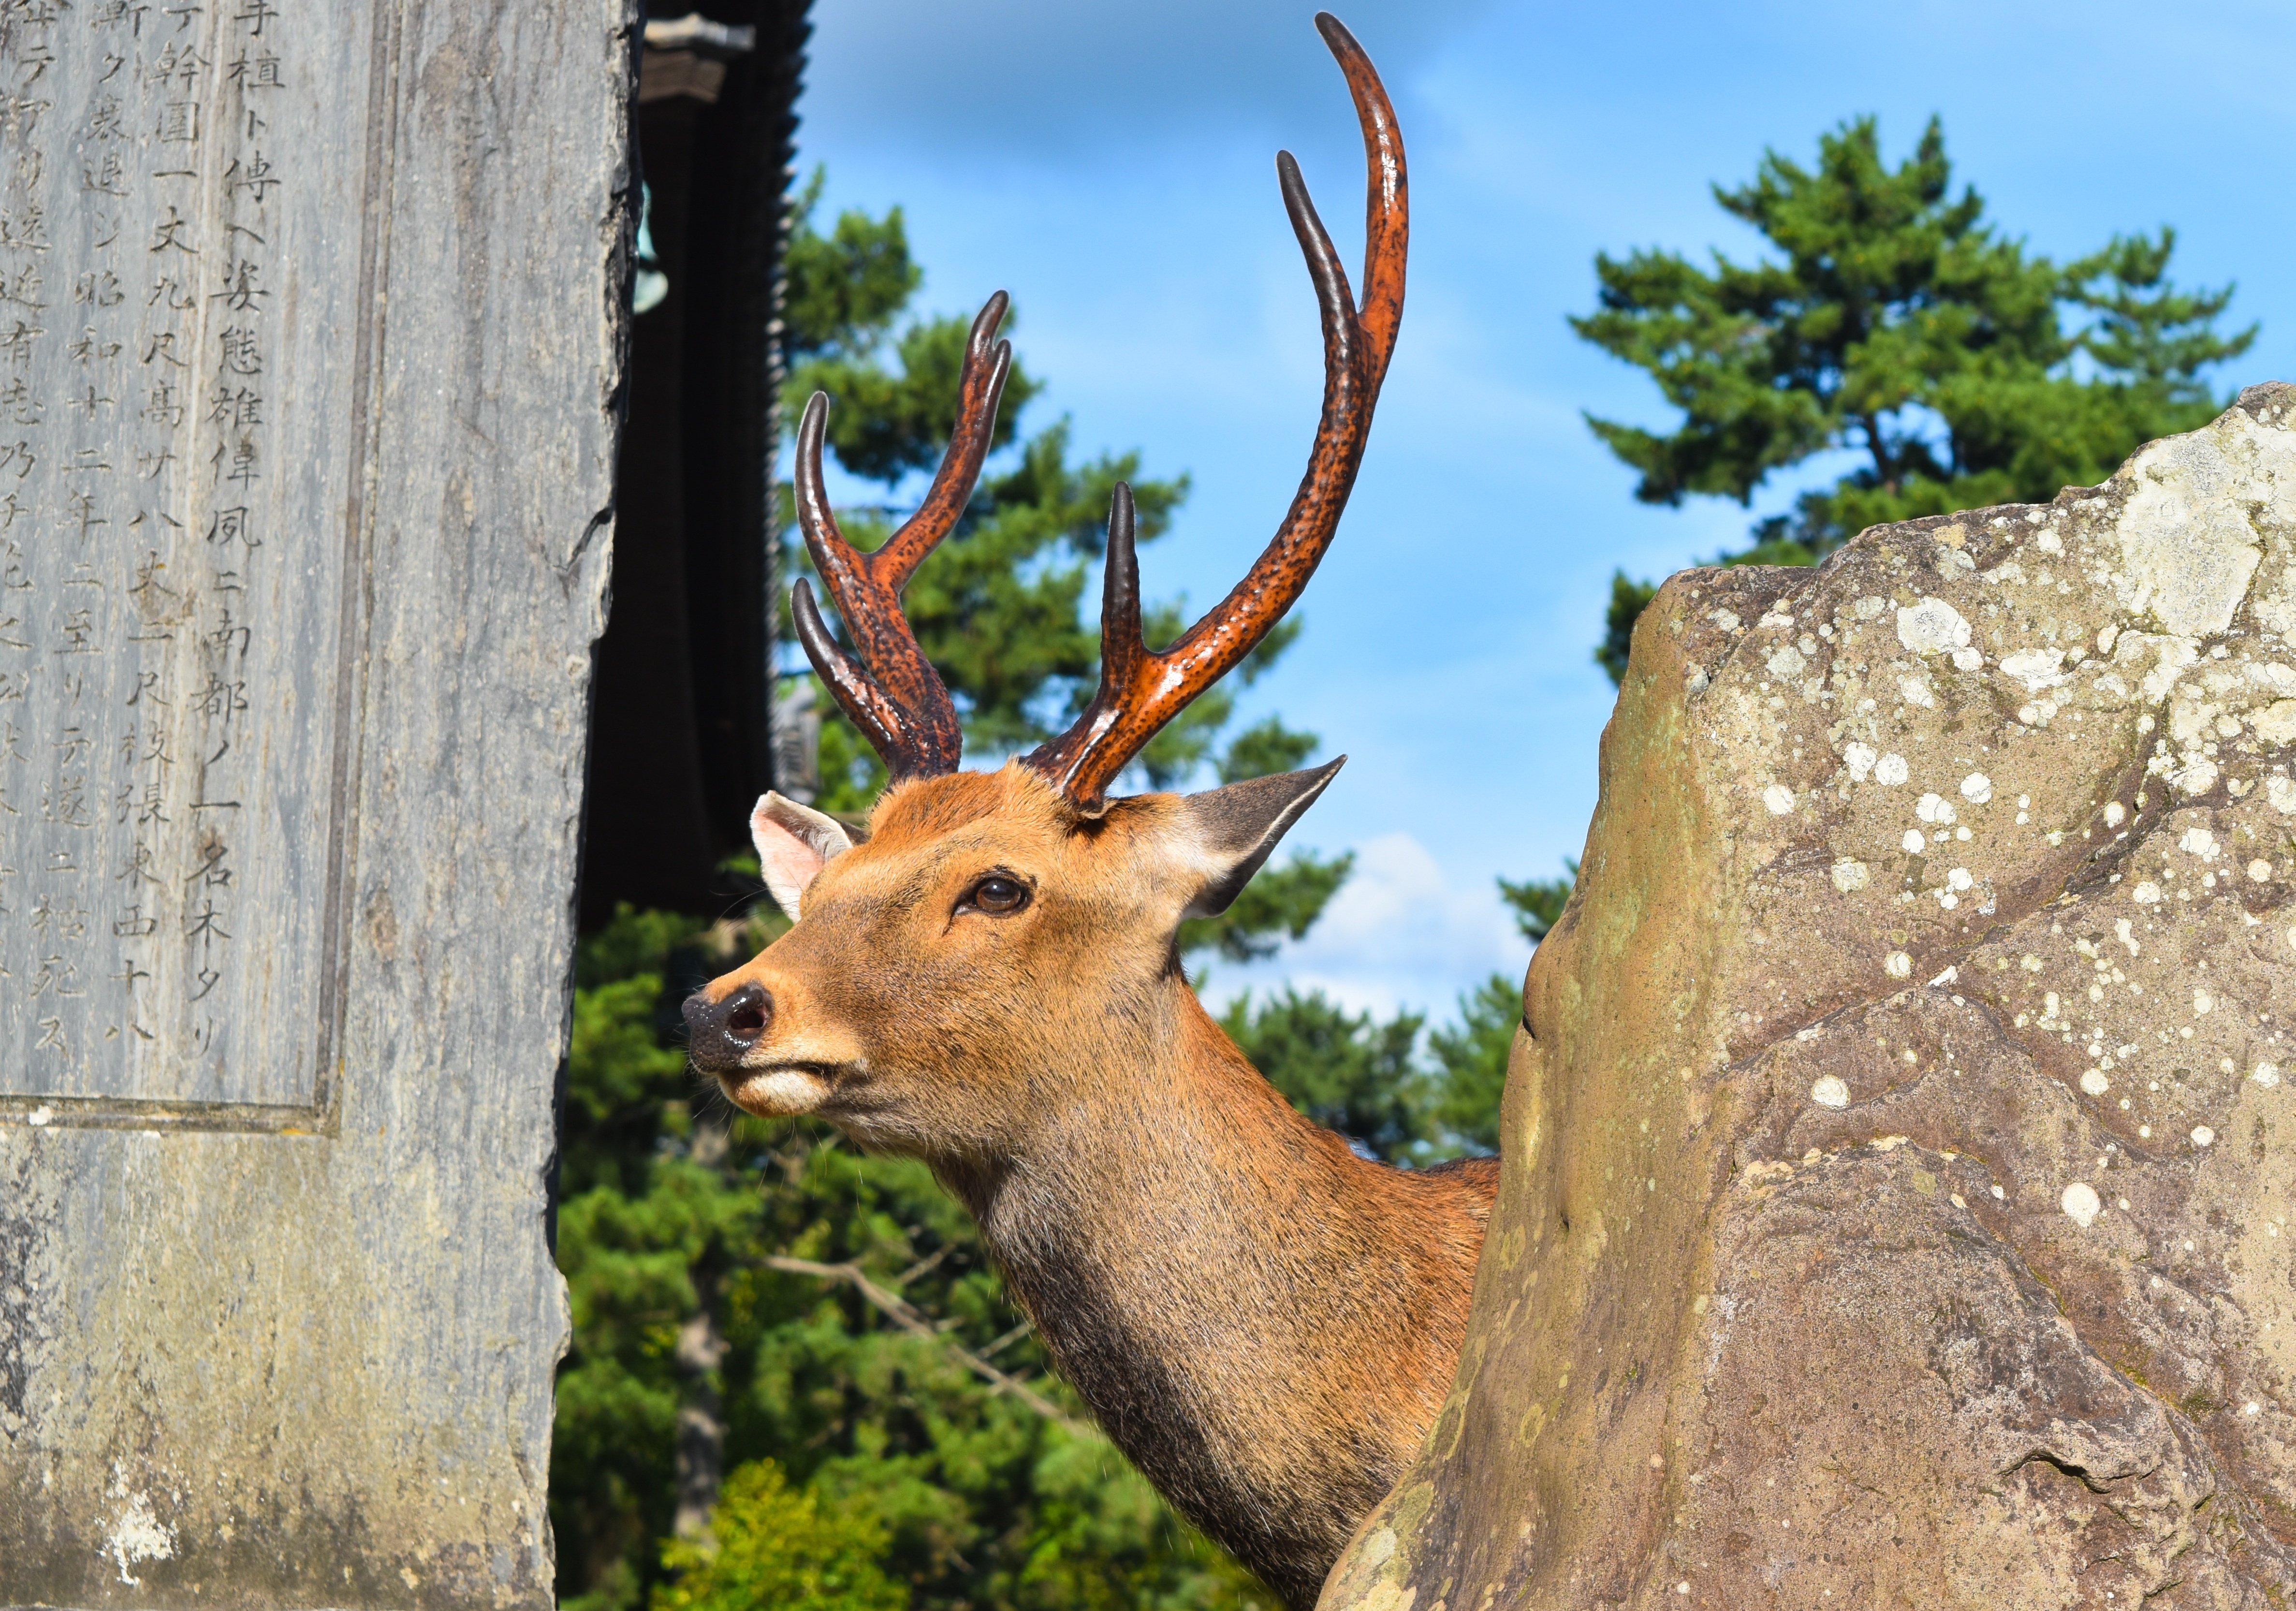
wildlife, deer, mammal, fauna, vertebrate, white tailed deer